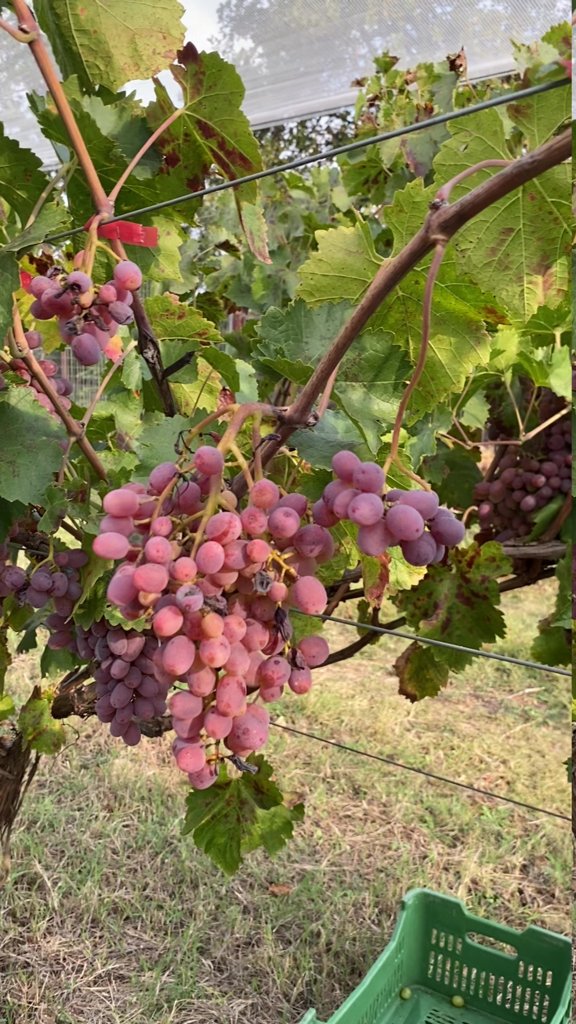
Berries visible: 166
Grape clusters: 7